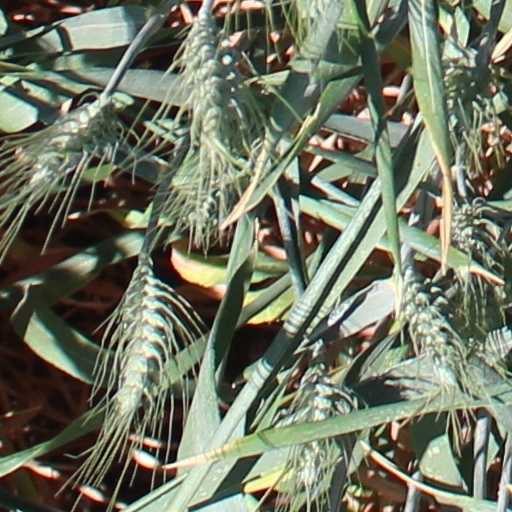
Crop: wheat